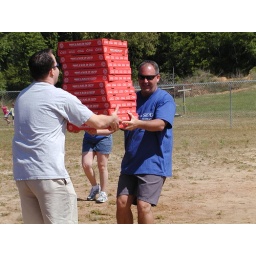
My friend Joe and I in a pizza box relay race